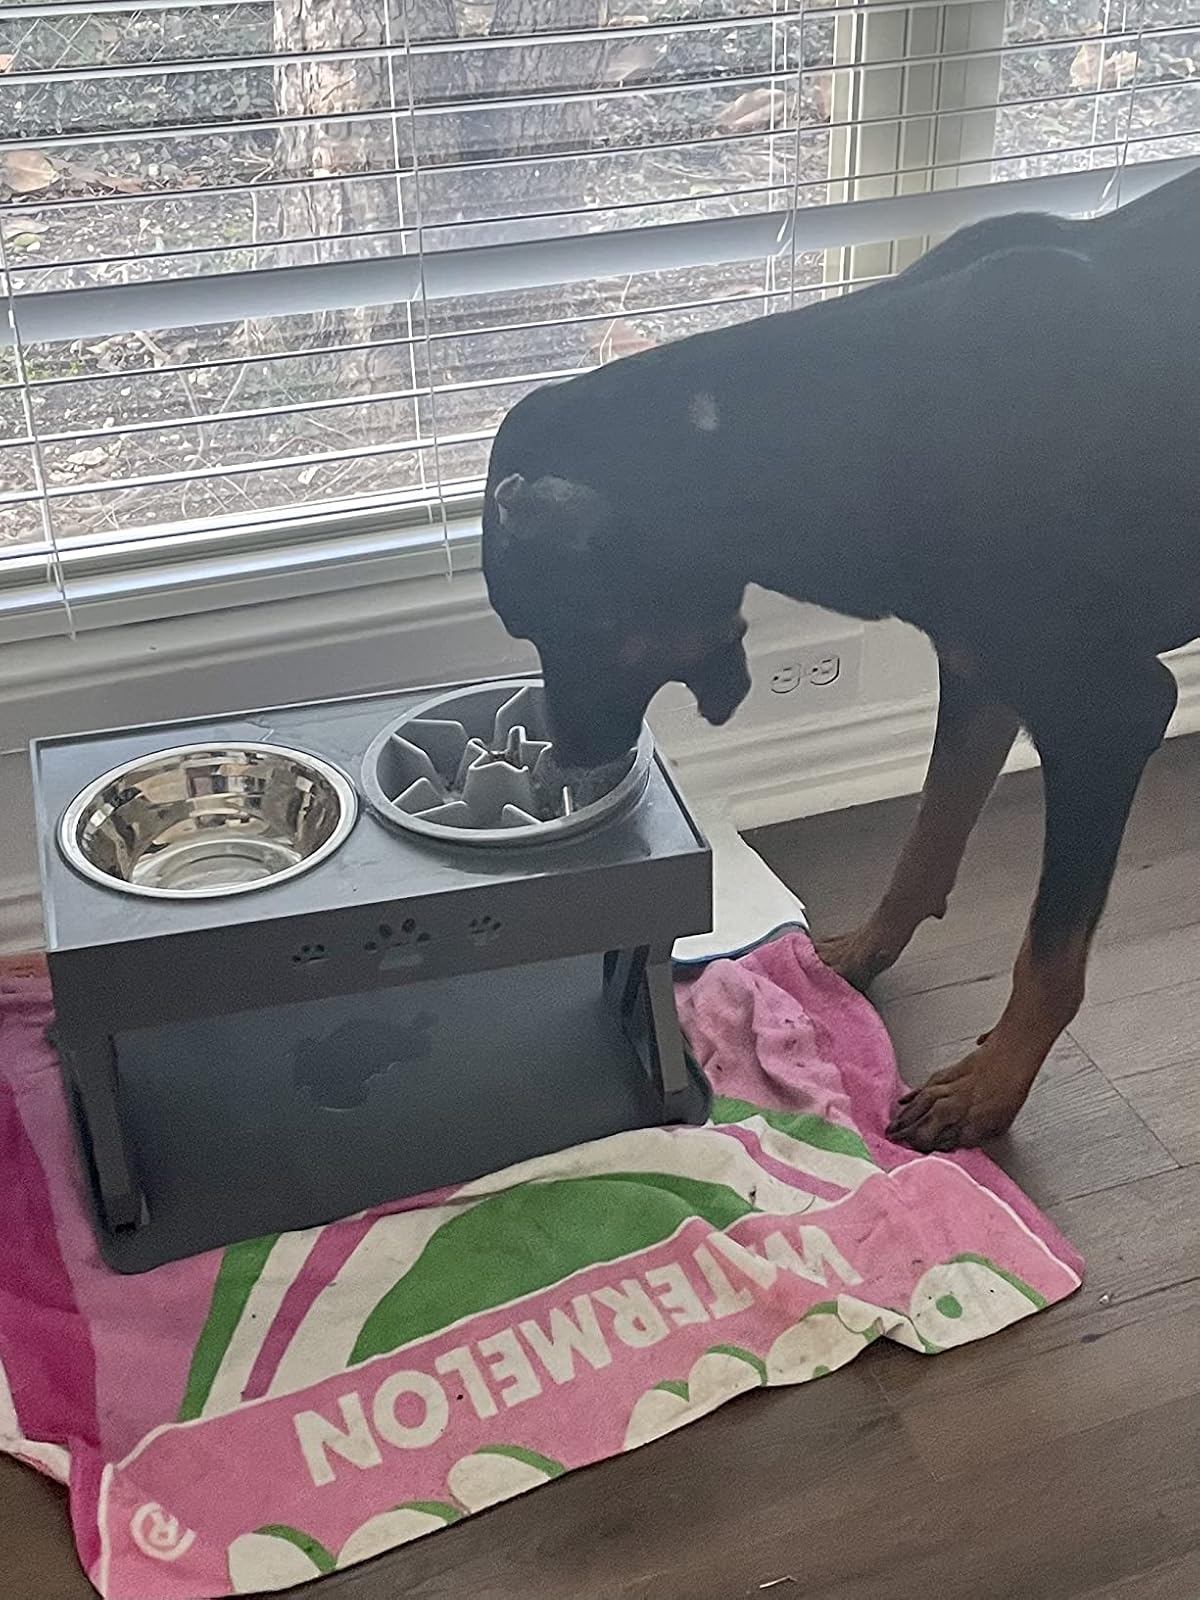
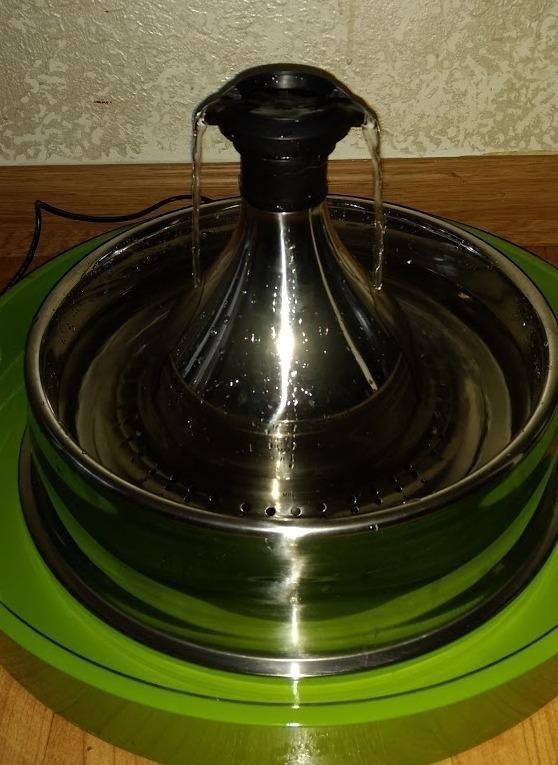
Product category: items_bowl
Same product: no